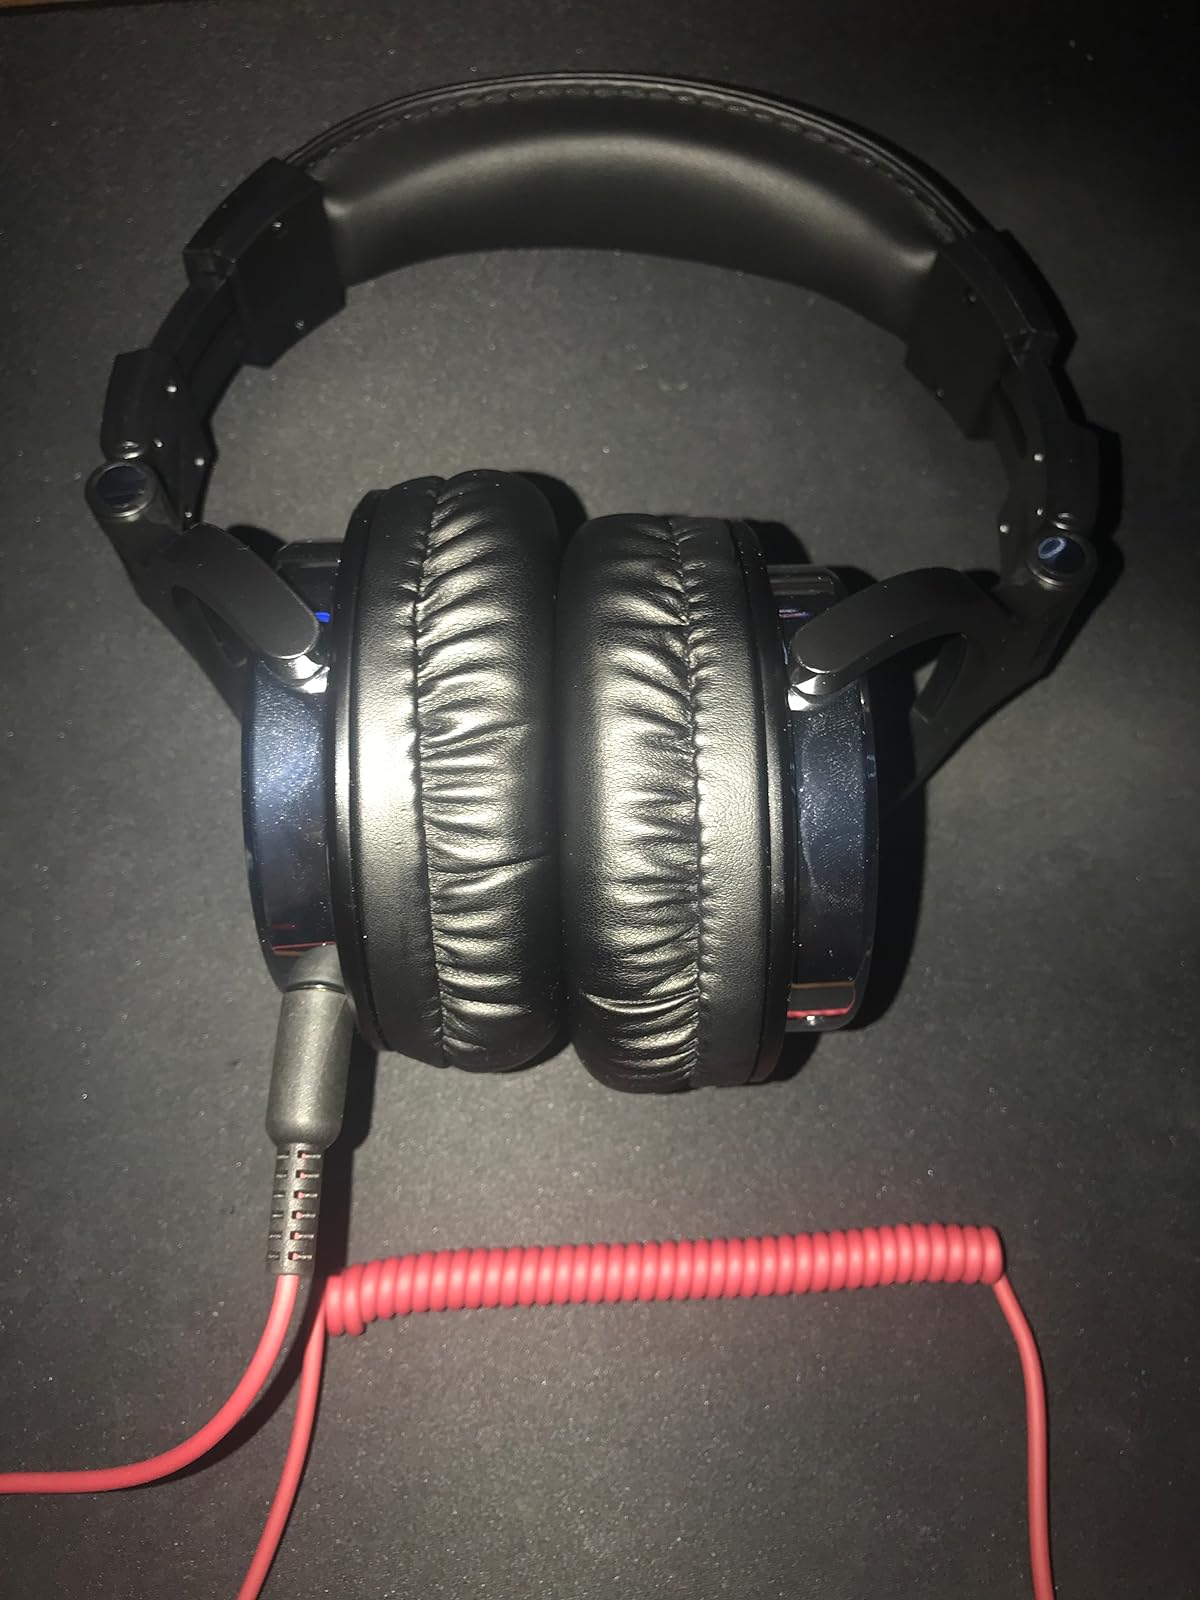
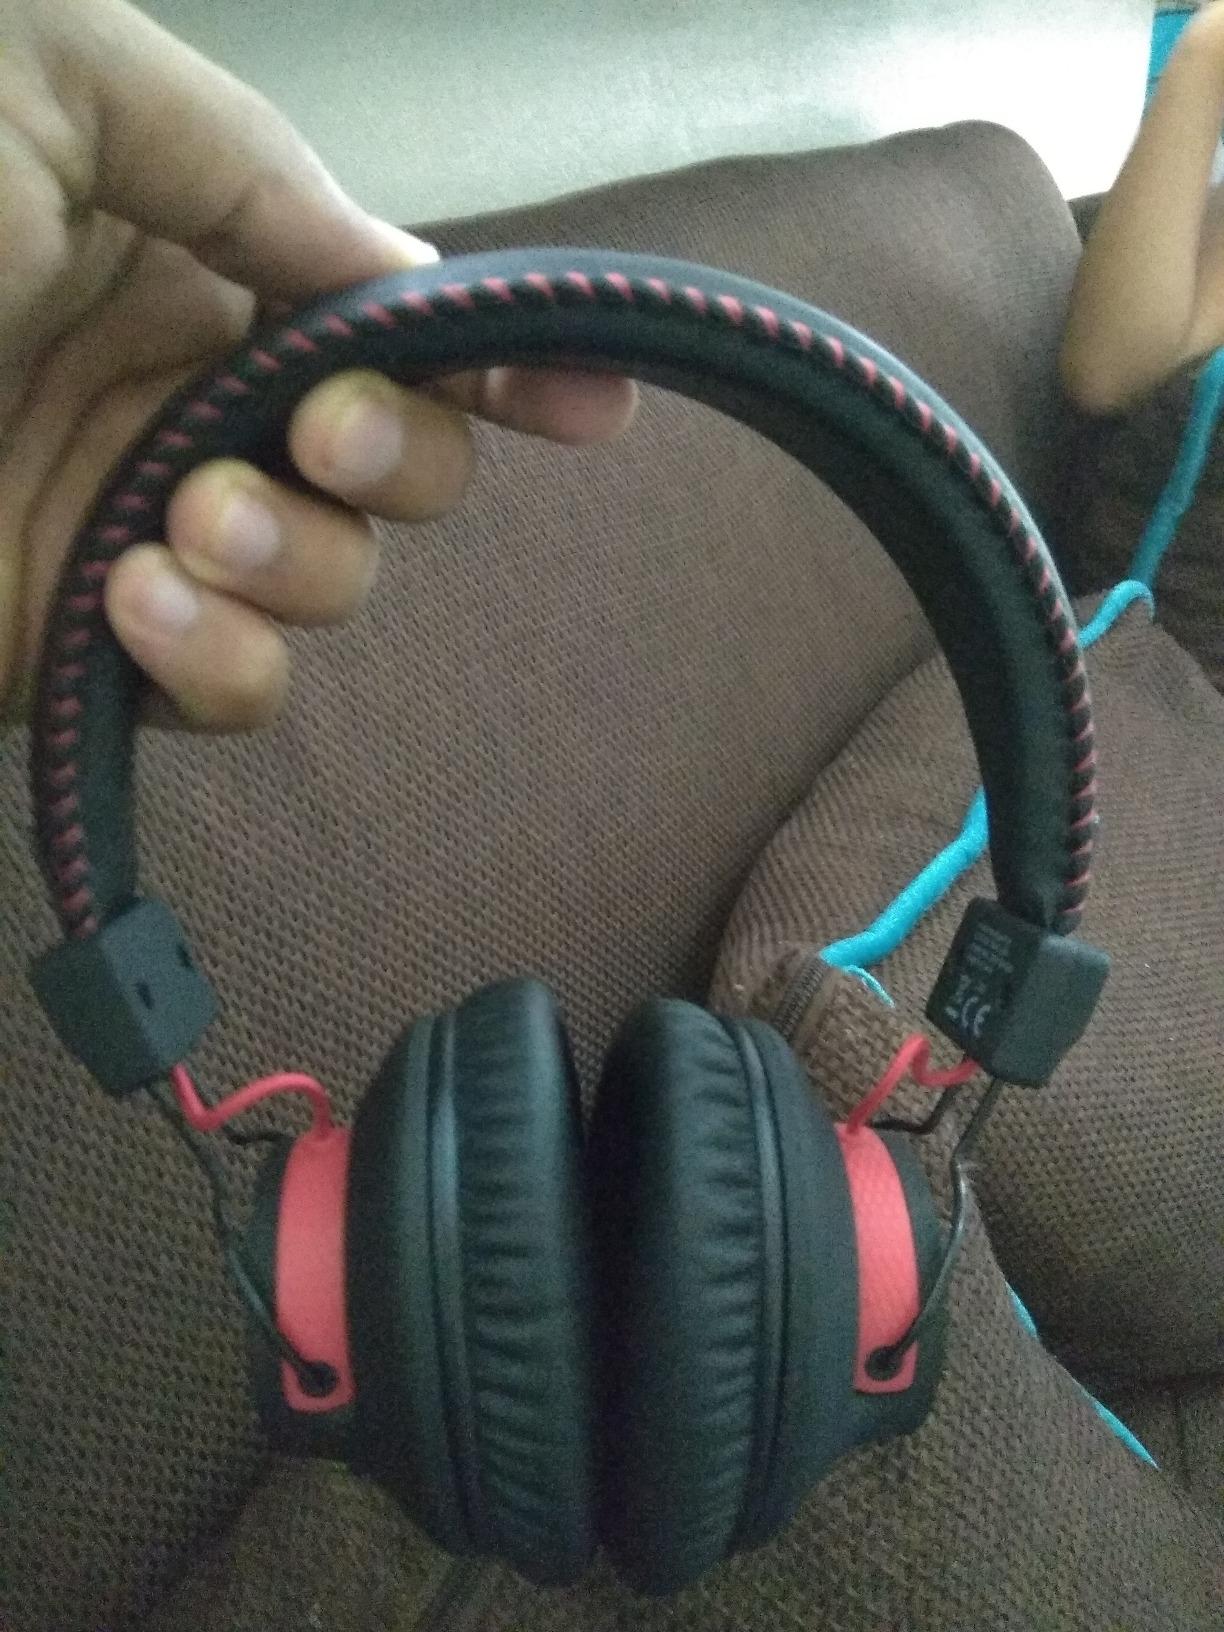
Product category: headphones
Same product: no